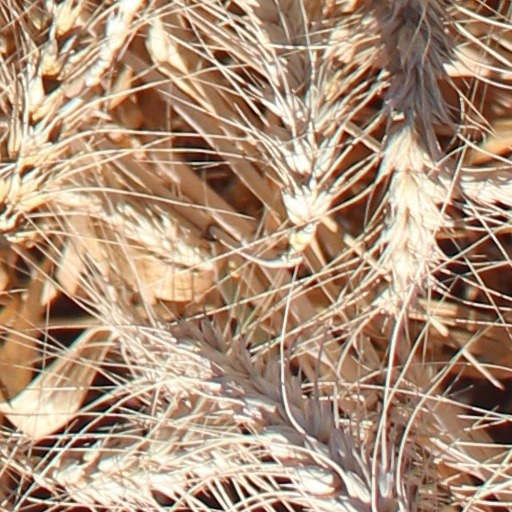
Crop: wheat